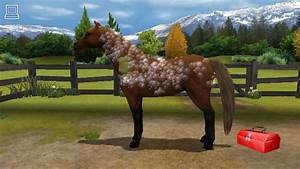
Label: cavallo